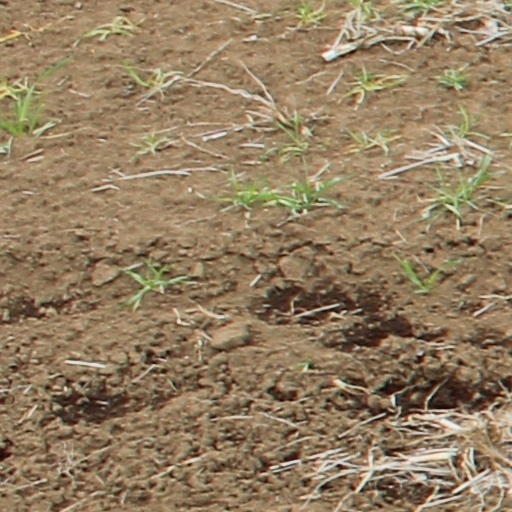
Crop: wheat